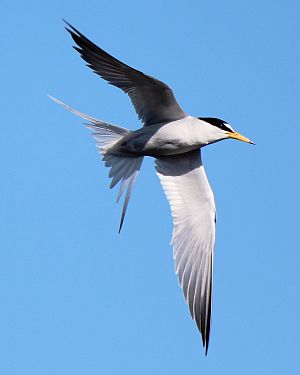
Sternula
Dværgterne, Sternula albifrons
Sternula er en slægt af fugle i familien mågefugle. Slægtens 7 arter blev tidligere regnet til Sterna, men på grund af ny viden om ternernes afstamning er de flyttet til Sternula. Arterne er udbredt over alle kontinenter på nær Antarktis.